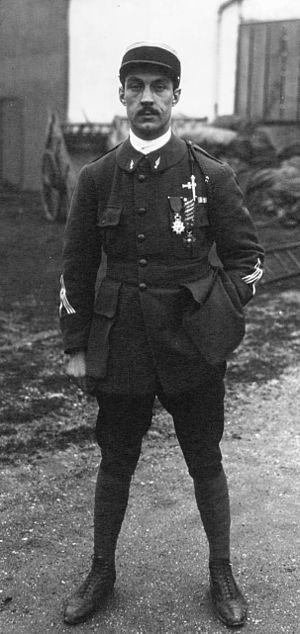
Joseph Henri Decoin est un écrivain, scénariste et réalisateur français ainsi qu'un nageur et joueur de water-polo, né le 18 mars 1890 à Paris 4ᵉ et mort le 4 juillet 1969 à Neuilly-sur-Seine.